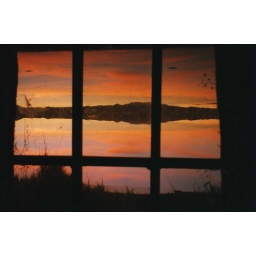
Sunrise from my bedroom window, reflected in the still water of the salt lake ...